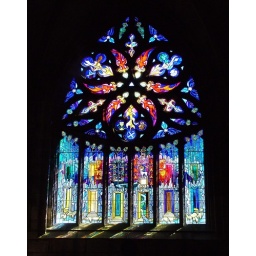
Stained glass window in St.Michael's Church Of Scotland,Linlithgow.